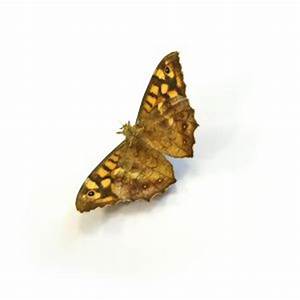
Label: farfalla